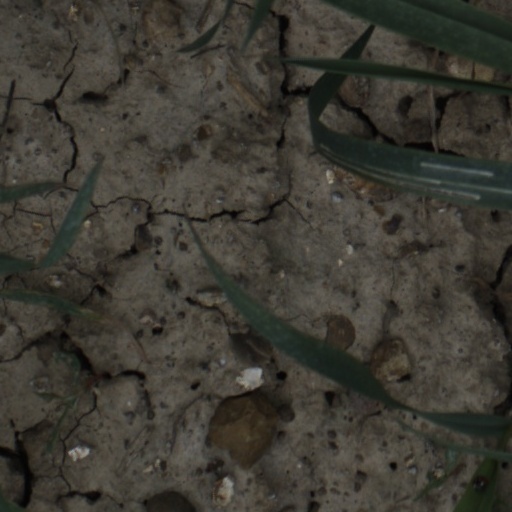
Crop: wheat